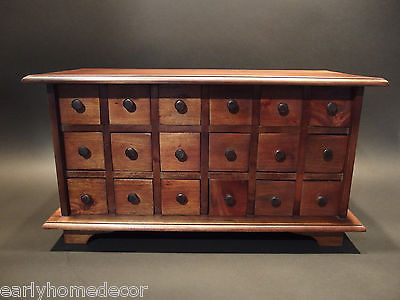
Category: cabinet